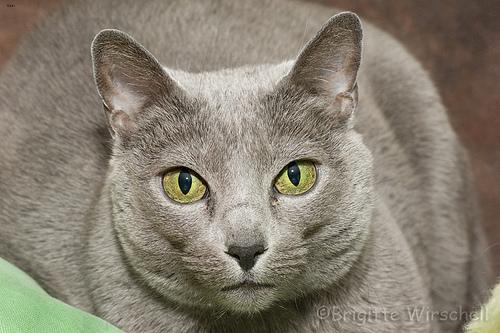
Breed: Russian Blue